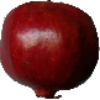
Label: Pomegranate 1